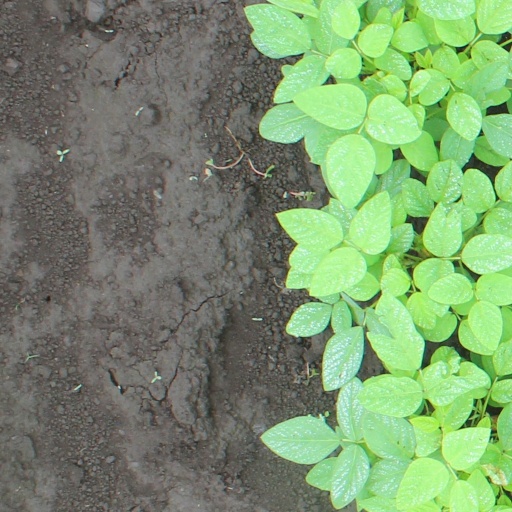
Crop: soybean